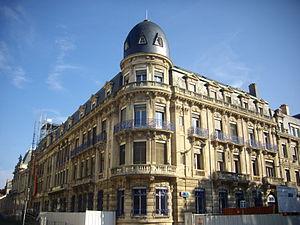
Banque SNVB, 4 place André-Maginot (Inscrit, 1994) à Nancy (Meurthe-et-Moselle, France)
Nancy, contrairement à beaucoup de villes françaises, ne s'est pas développée circulairement autour d'un hyper-centre. Elle s'est développée depuis la période médiévale par la construction de nouveaux ensembles urbanistiques successifs, les uns à côté des autres, qui au cours des siècles ont généré l'une des villes les plus denses de France et d'Europe.
Cet article recense les monuments historiques de Nancy, en France.
La rue Victor-Poirel, également appelée rue Poirel, est une voie de la commune de Nancy, dans le département de Meurthe-et-Moselle, en région Lorraine.